Chimbote

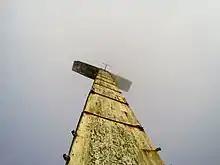
Cross at the top of Cerro de la Juventud (Mountain of Youth) aka Cerro de la Paz (Mountain of Peace)

In 1871, an agreement was made with Henry Meiggs to build a railroad towards the interior of the country. Chimbote was classified as a port, even though its population remained around 1,000. The opening of the Pan-American Highway created easy access to Lima in the 1930s. In 1881, there was an attempt to cede a naval base to the U.S. in Chimbote Bay by Peru. The deal was blocked by Chile who sent its marines to occupy Chimbote after learning of the deal to cede a naval base to the U.S. Navy.